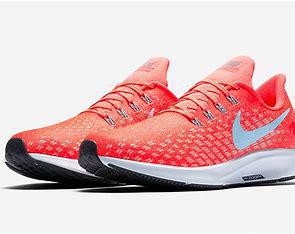
Brand: Nike
Model: Air Zoom Pegasus 35